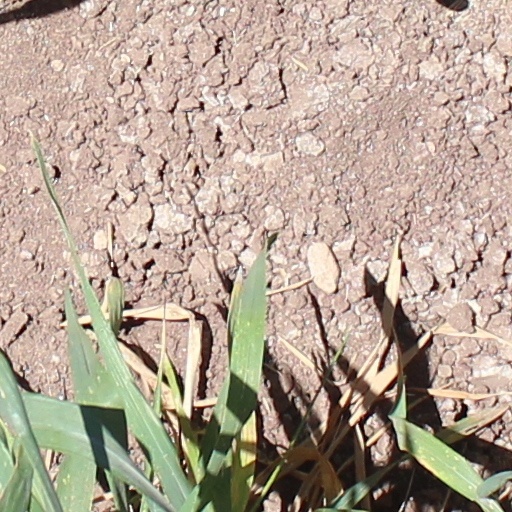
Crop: wheat